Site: brandenburg
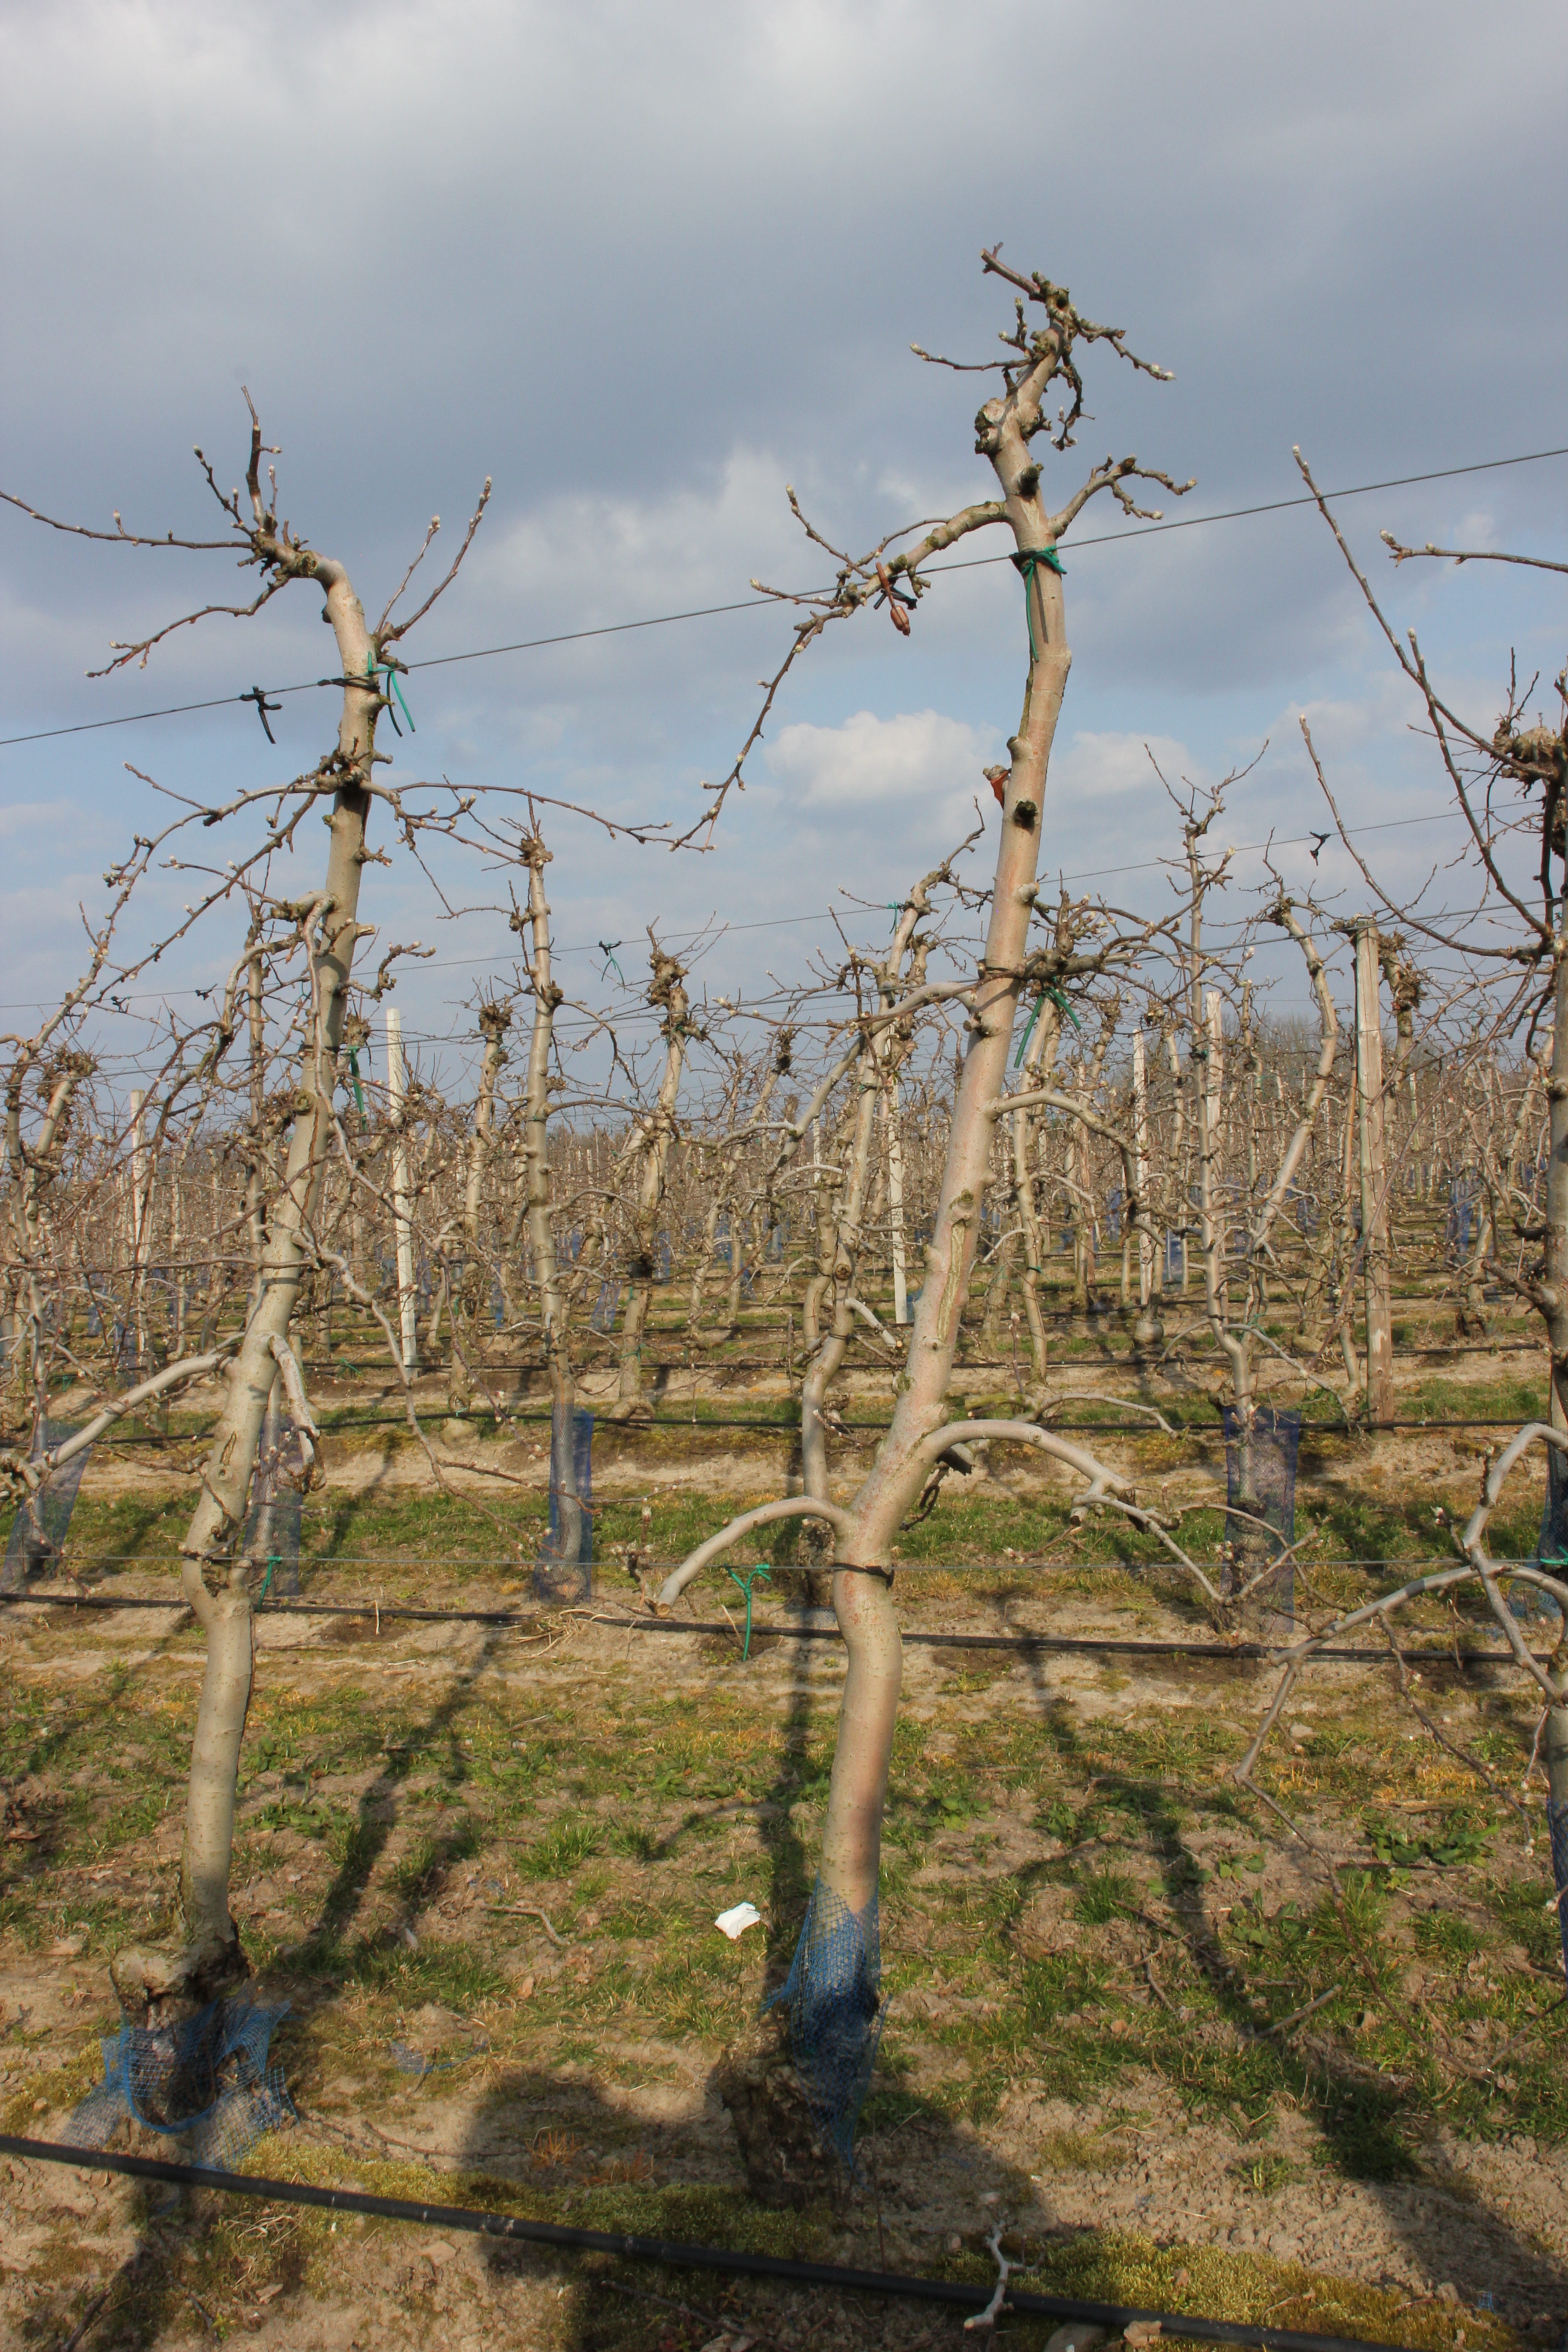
Growth stage (BBCH 03): Bud development